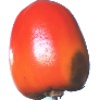
Label: Kaki 1